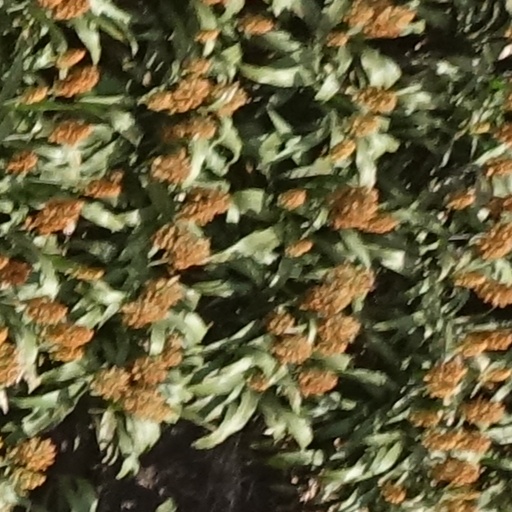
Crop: sorghum